U.S. national anthem kneeling protests

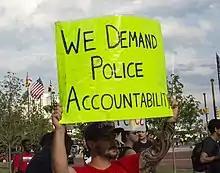
Protestors demanding police accountability

Criminal justice reform is one of the top issues that NFL players have been supporting in their protests. Kaepernick was initially moved to protest by the deaths of African-Americans at the hands of police or while in police custody. These deaths gained prominence through the media and the Black Lives Matter movement in the years immediately preceding the protest. During a post-game interview on August 26, 2016, he stated, "I am not going to stand up to show pride in a flag for a country that oppresses black people and people of color. To me, this is bigger than football and it would be selfish on my part to look the other way. There are bodies in the street and people getting paid leave and getting away with murder", adding that he would continue to protest during the anthem until he feels like "[the United States flag] represents what it's supposed to represent."